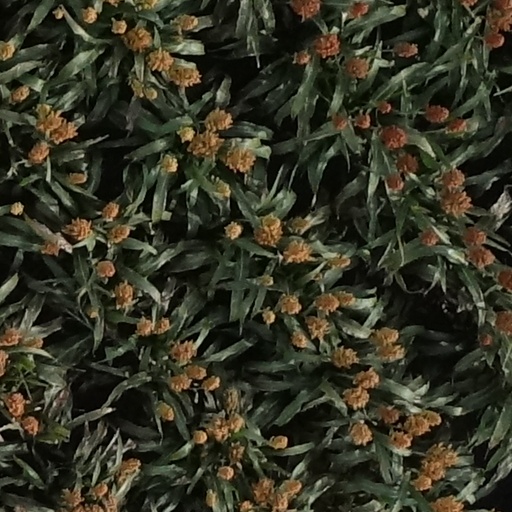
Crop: sorghum